Florence Scovel Shinn

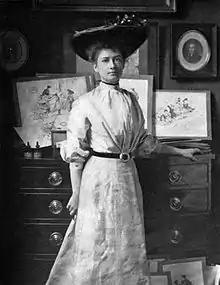
Shinn in 1903 or earlier

Florence Scovel Shinn (September 24, 1871 – October 17, 1940) was an American artist and book illustrator who became a New Thought spiritual teacher and metaphysical writer in her middle years.